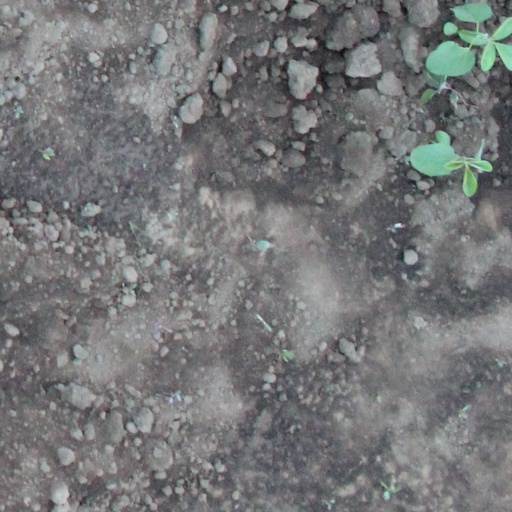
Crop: soybean